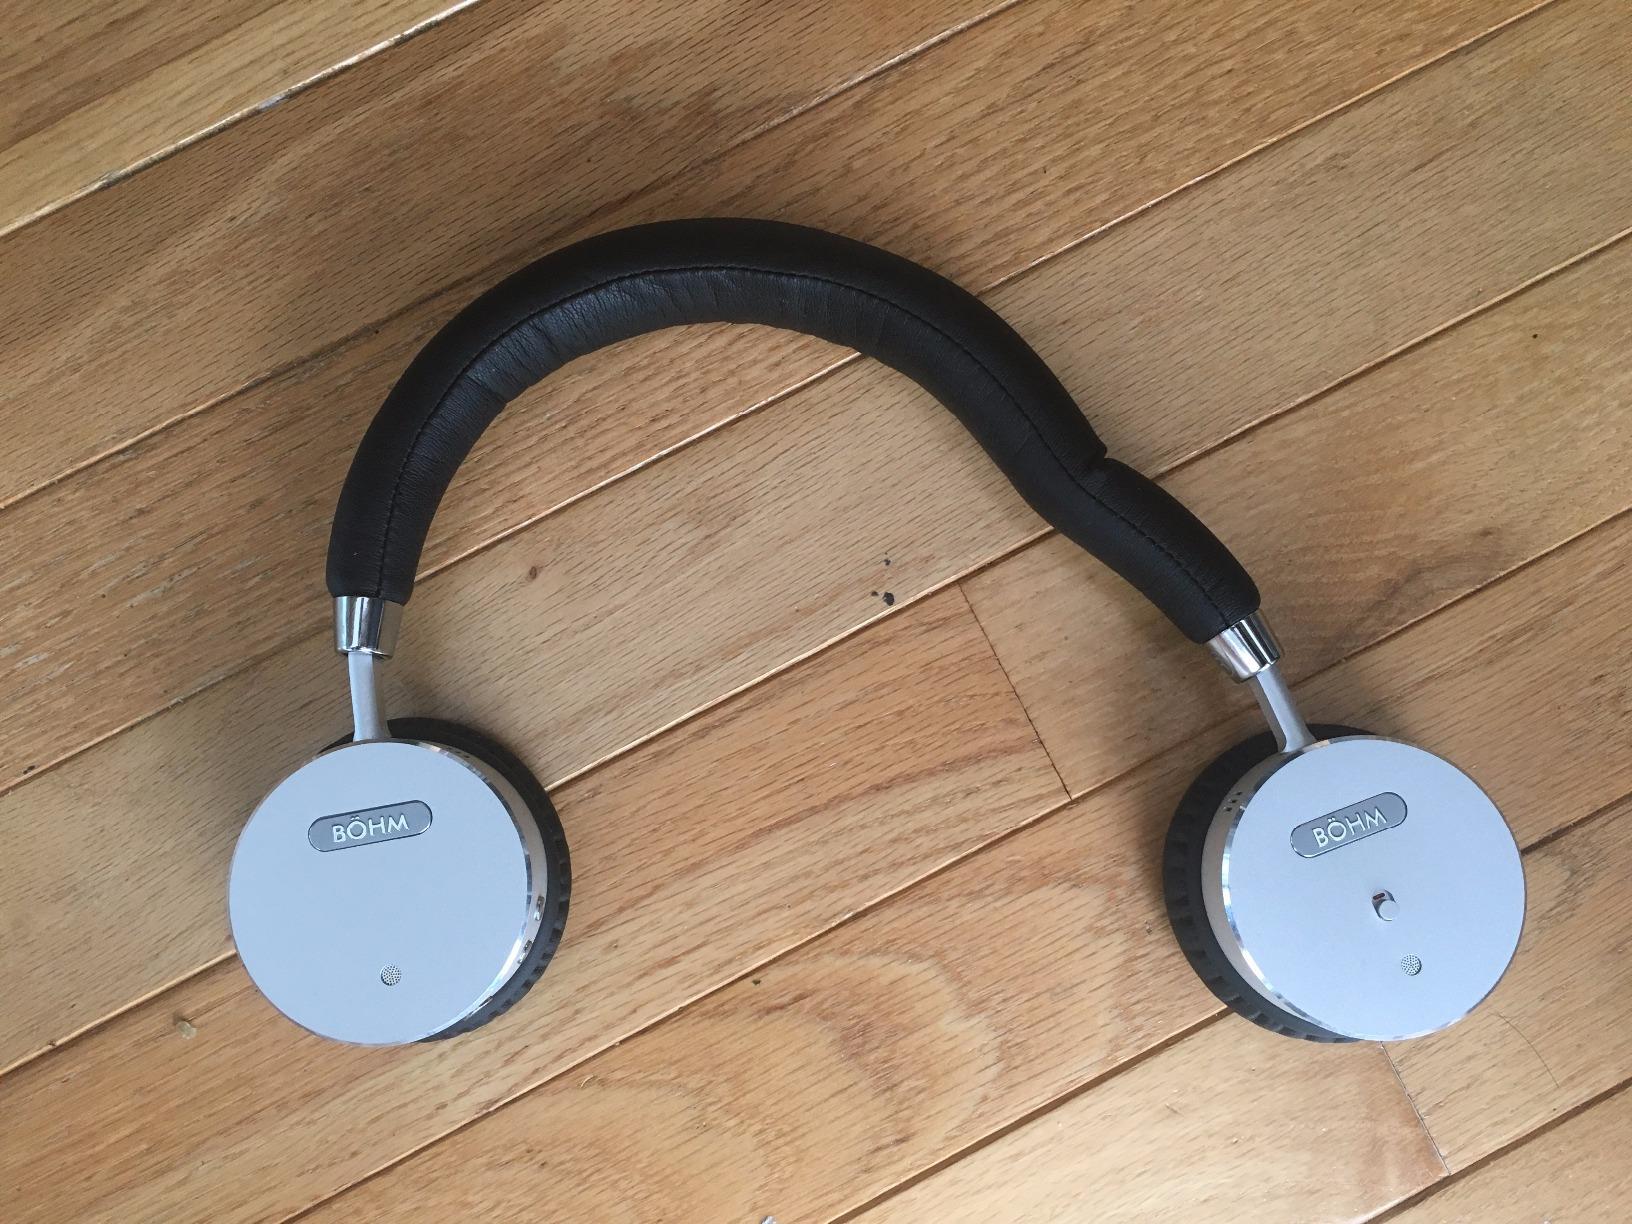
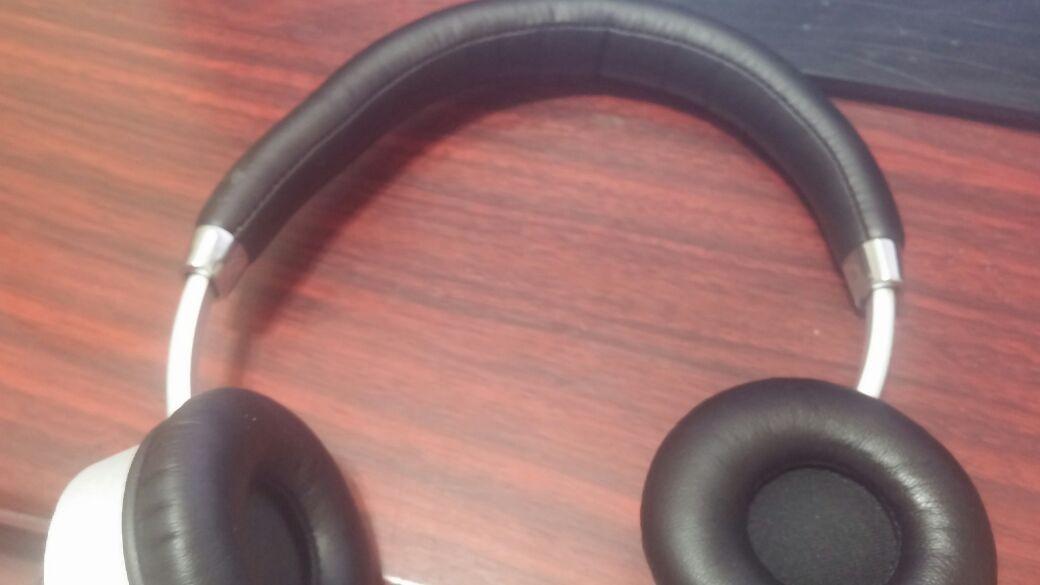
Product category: headphones
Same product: yes